Baháʼu'lláh

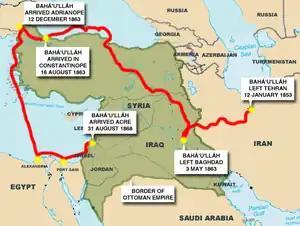

Having lost all respect or influence among Bábís who had become Bahá’ís, Mirza Yahya again sought to discredit Baháʼu’lláh with Ottoman authorities, accusing him of agitating against the Turkish government. Yahya's actions provoked a government investigation, which cleared Baháʼu’lláh—but fearing religious issues might stir up future disorder, the Ottomans decided to imprison both Baháʼu'lláh and Mirza Yahya in far-flung outposts of their empire. In July 1868 a royal decree condemned Bahá’u’lláh and his family to perpetual imprisonment in the pestilential penal colony of Acre; banished with them were most Bahá’ís in Adrianople, and a handful of Azalis. Mirza Yahya's intrigue also resulted in his own captivity—because Turkish authorities suspected he was involved in some conspiracy, he was sent to prison in Famagusta, Cyprus with his family, some Azalis, and four Bahá’ís.